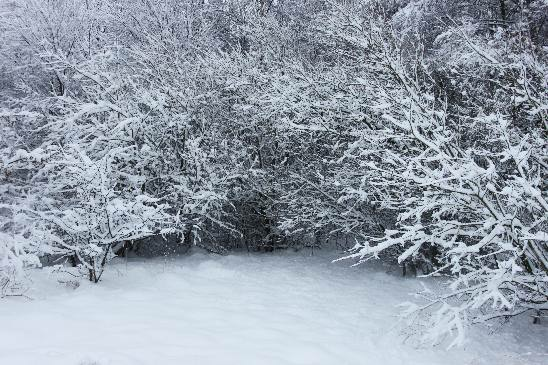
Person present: No